Spasime movement

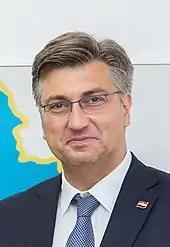
Croatian Prime Minister Andrej Plenković in 2018

On 16 March 2019, in a protest organised by the #Spasime movement, several thousand Croats demonstrated in Zagreb, Split, Šibenik and Dubrovnik, against domestic violence. Croatian Prime Minister Andrej Plenković participated in one of the demonstrations, stating "I'm here less as the Prime Minister and more as a concerned citizen."